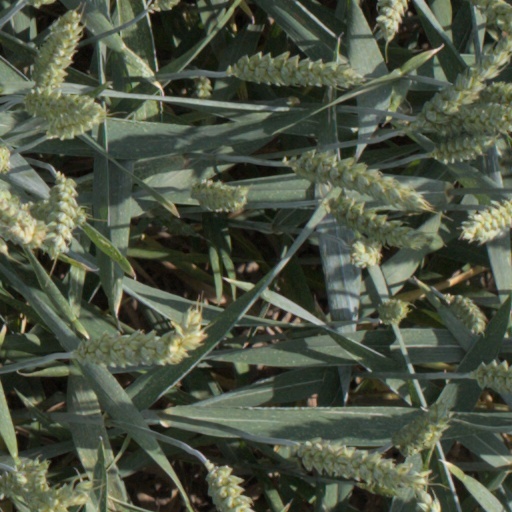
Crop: wheat